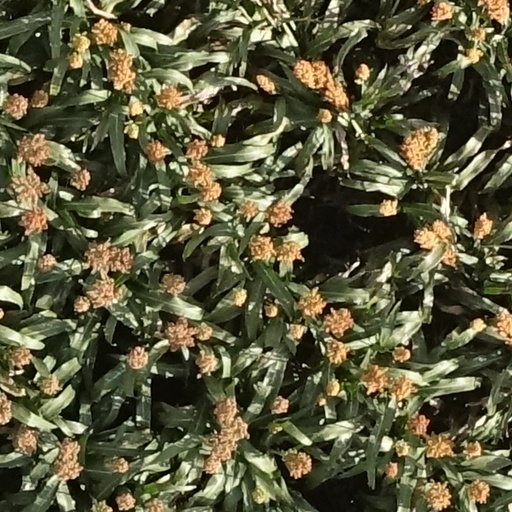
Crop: sorghum